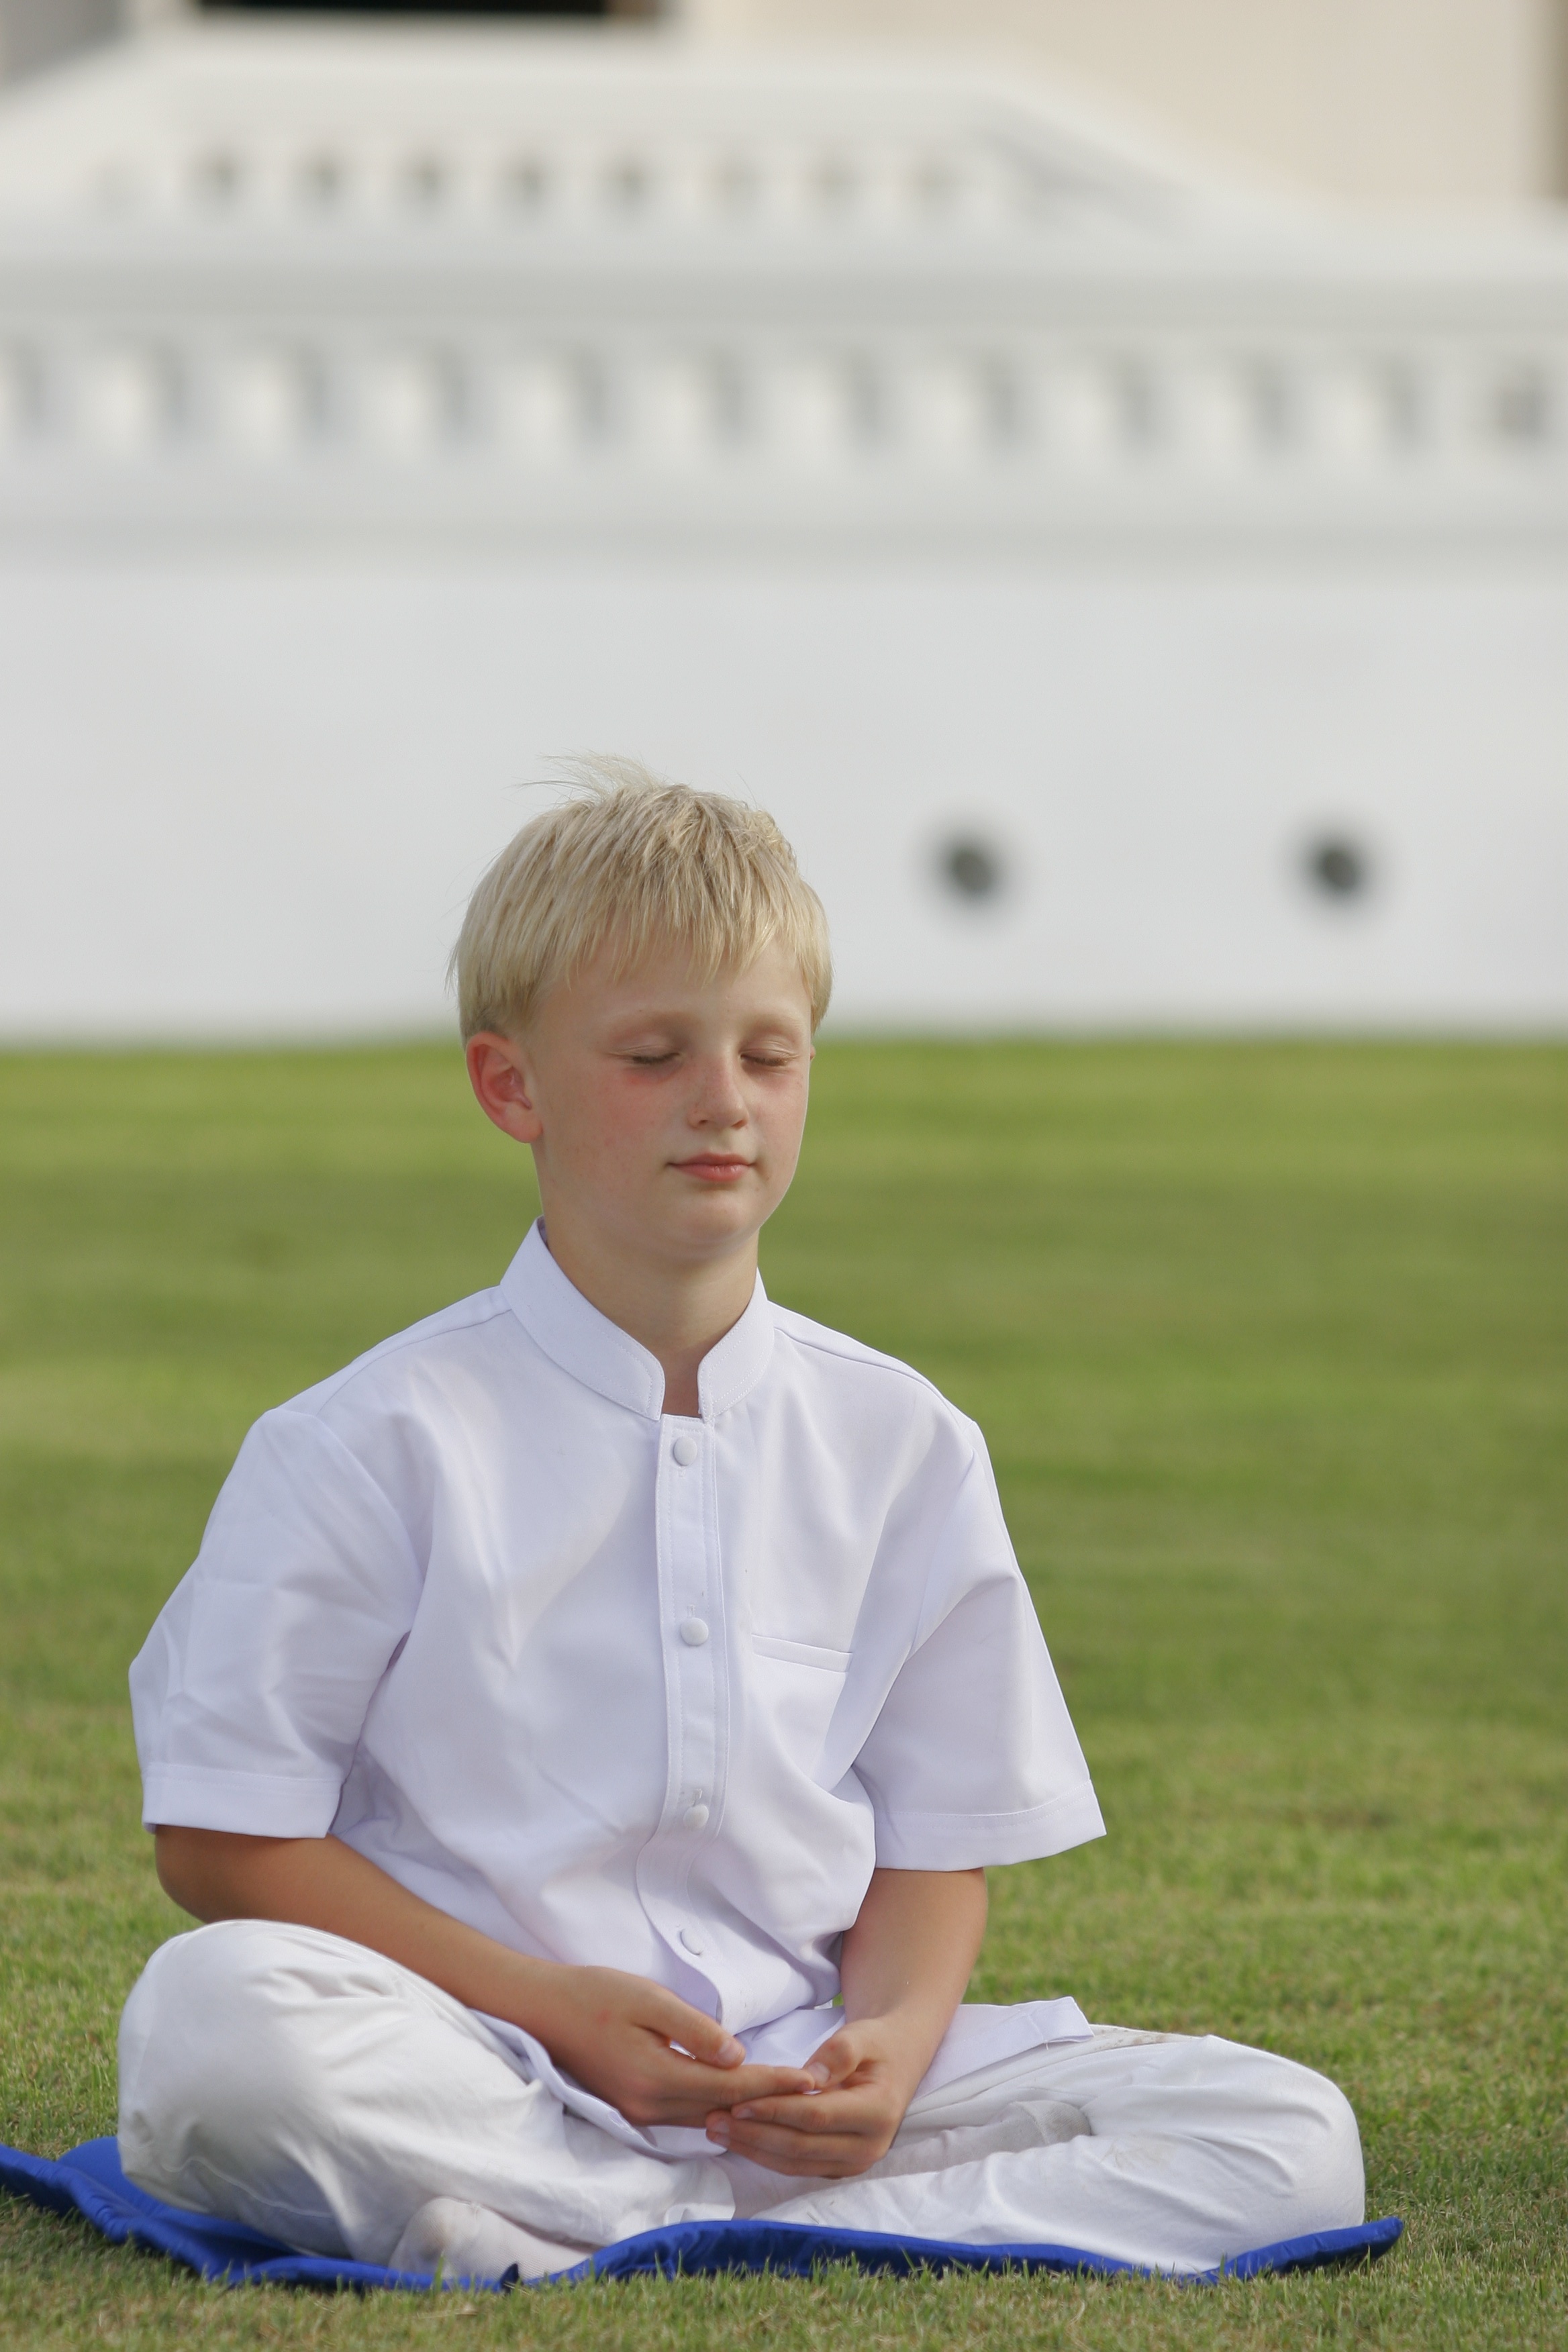
person, white, boy, male, sitting, meditate, buddhist, buddhism, child, blonde, thailand, senior citizen, meditation, temple, teen, wat, human positions, human action, physical fitness